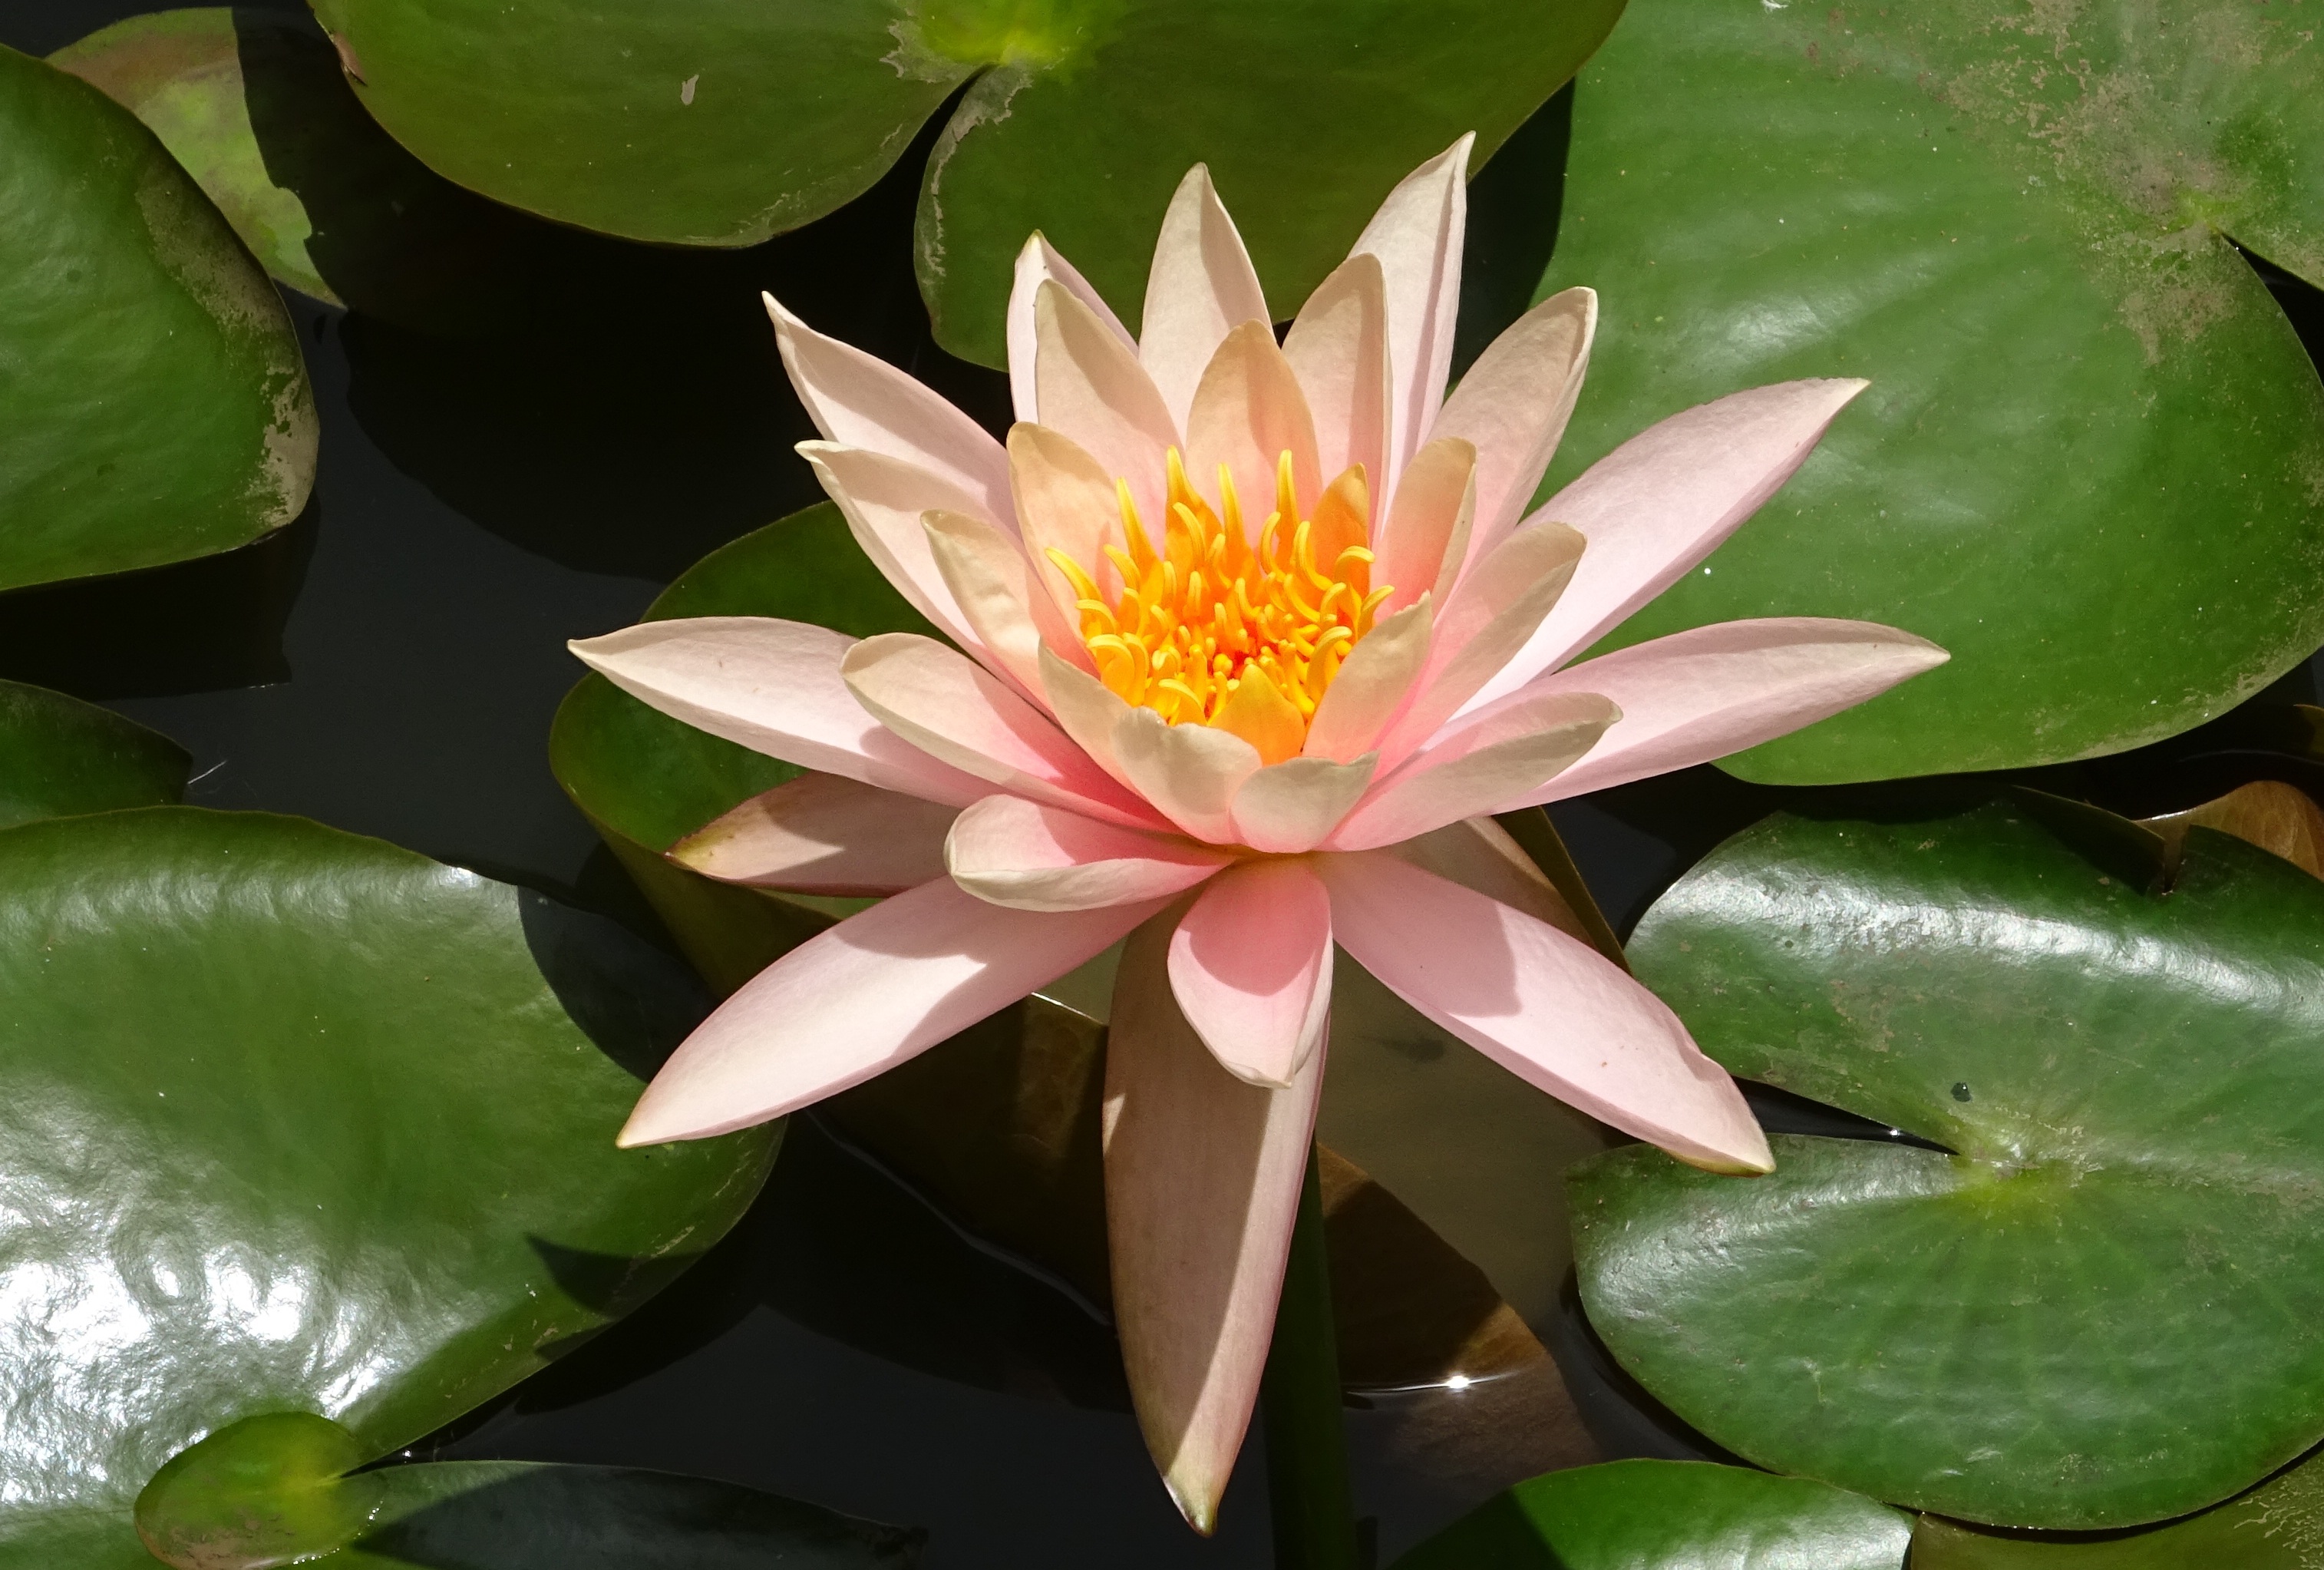
water, nature, blossom, plant, leaf, flower, petal, bloom, floral, pond, green, tropical, botany, blooming, aquatic, garden, sacred lotus, aquatic plant, dharwad, flora, water lily, nymphaeaceae, lotus, india, lily, macro photography, flowering plant, nymphaea colorado, peach glow, land plant, lotus family, proteales, hedgehog cactus